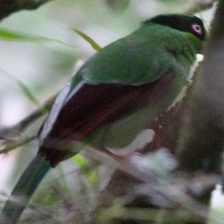
Species: GREEN MAGPIE
Scientific name: CISSA CHINENSIS
ImageNet parent category: magpie